Riau-Lingga Sultanate

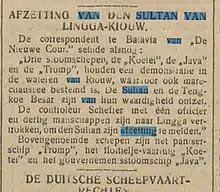
The dissolution of the sultanate as reported in Rotterdam's Nieuwe Rotterdamsche Courant on 19 February 1911.

The bold resolution shown by the sultan and fellow officials was not welcomed by the Dutch. According to the journal kept by the "Syahbandar" (Harbourmaster), the decision of the sultan was deplored by the Dutch Resident, G.F Bruijn Kops who stated "they molded the sultan to retaliate (against the Dutch), so a retaliation (by the Dutch) shall be administered".